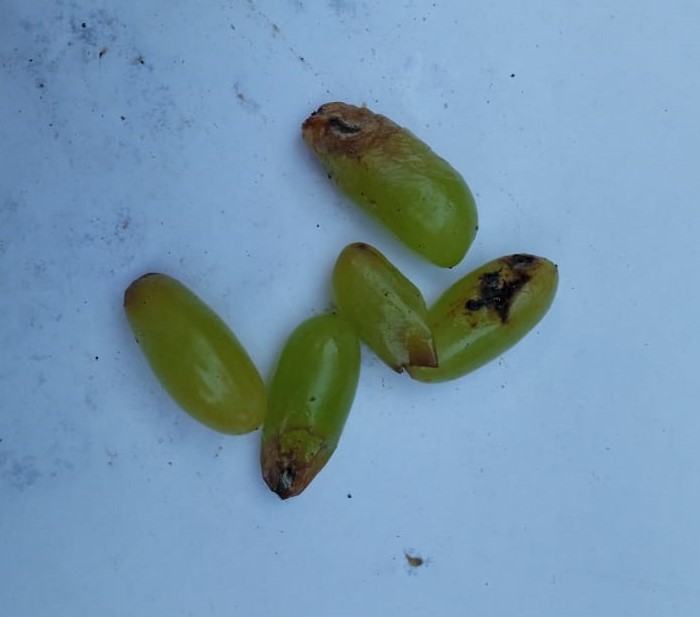
Fruit: grape
Condition: rotten